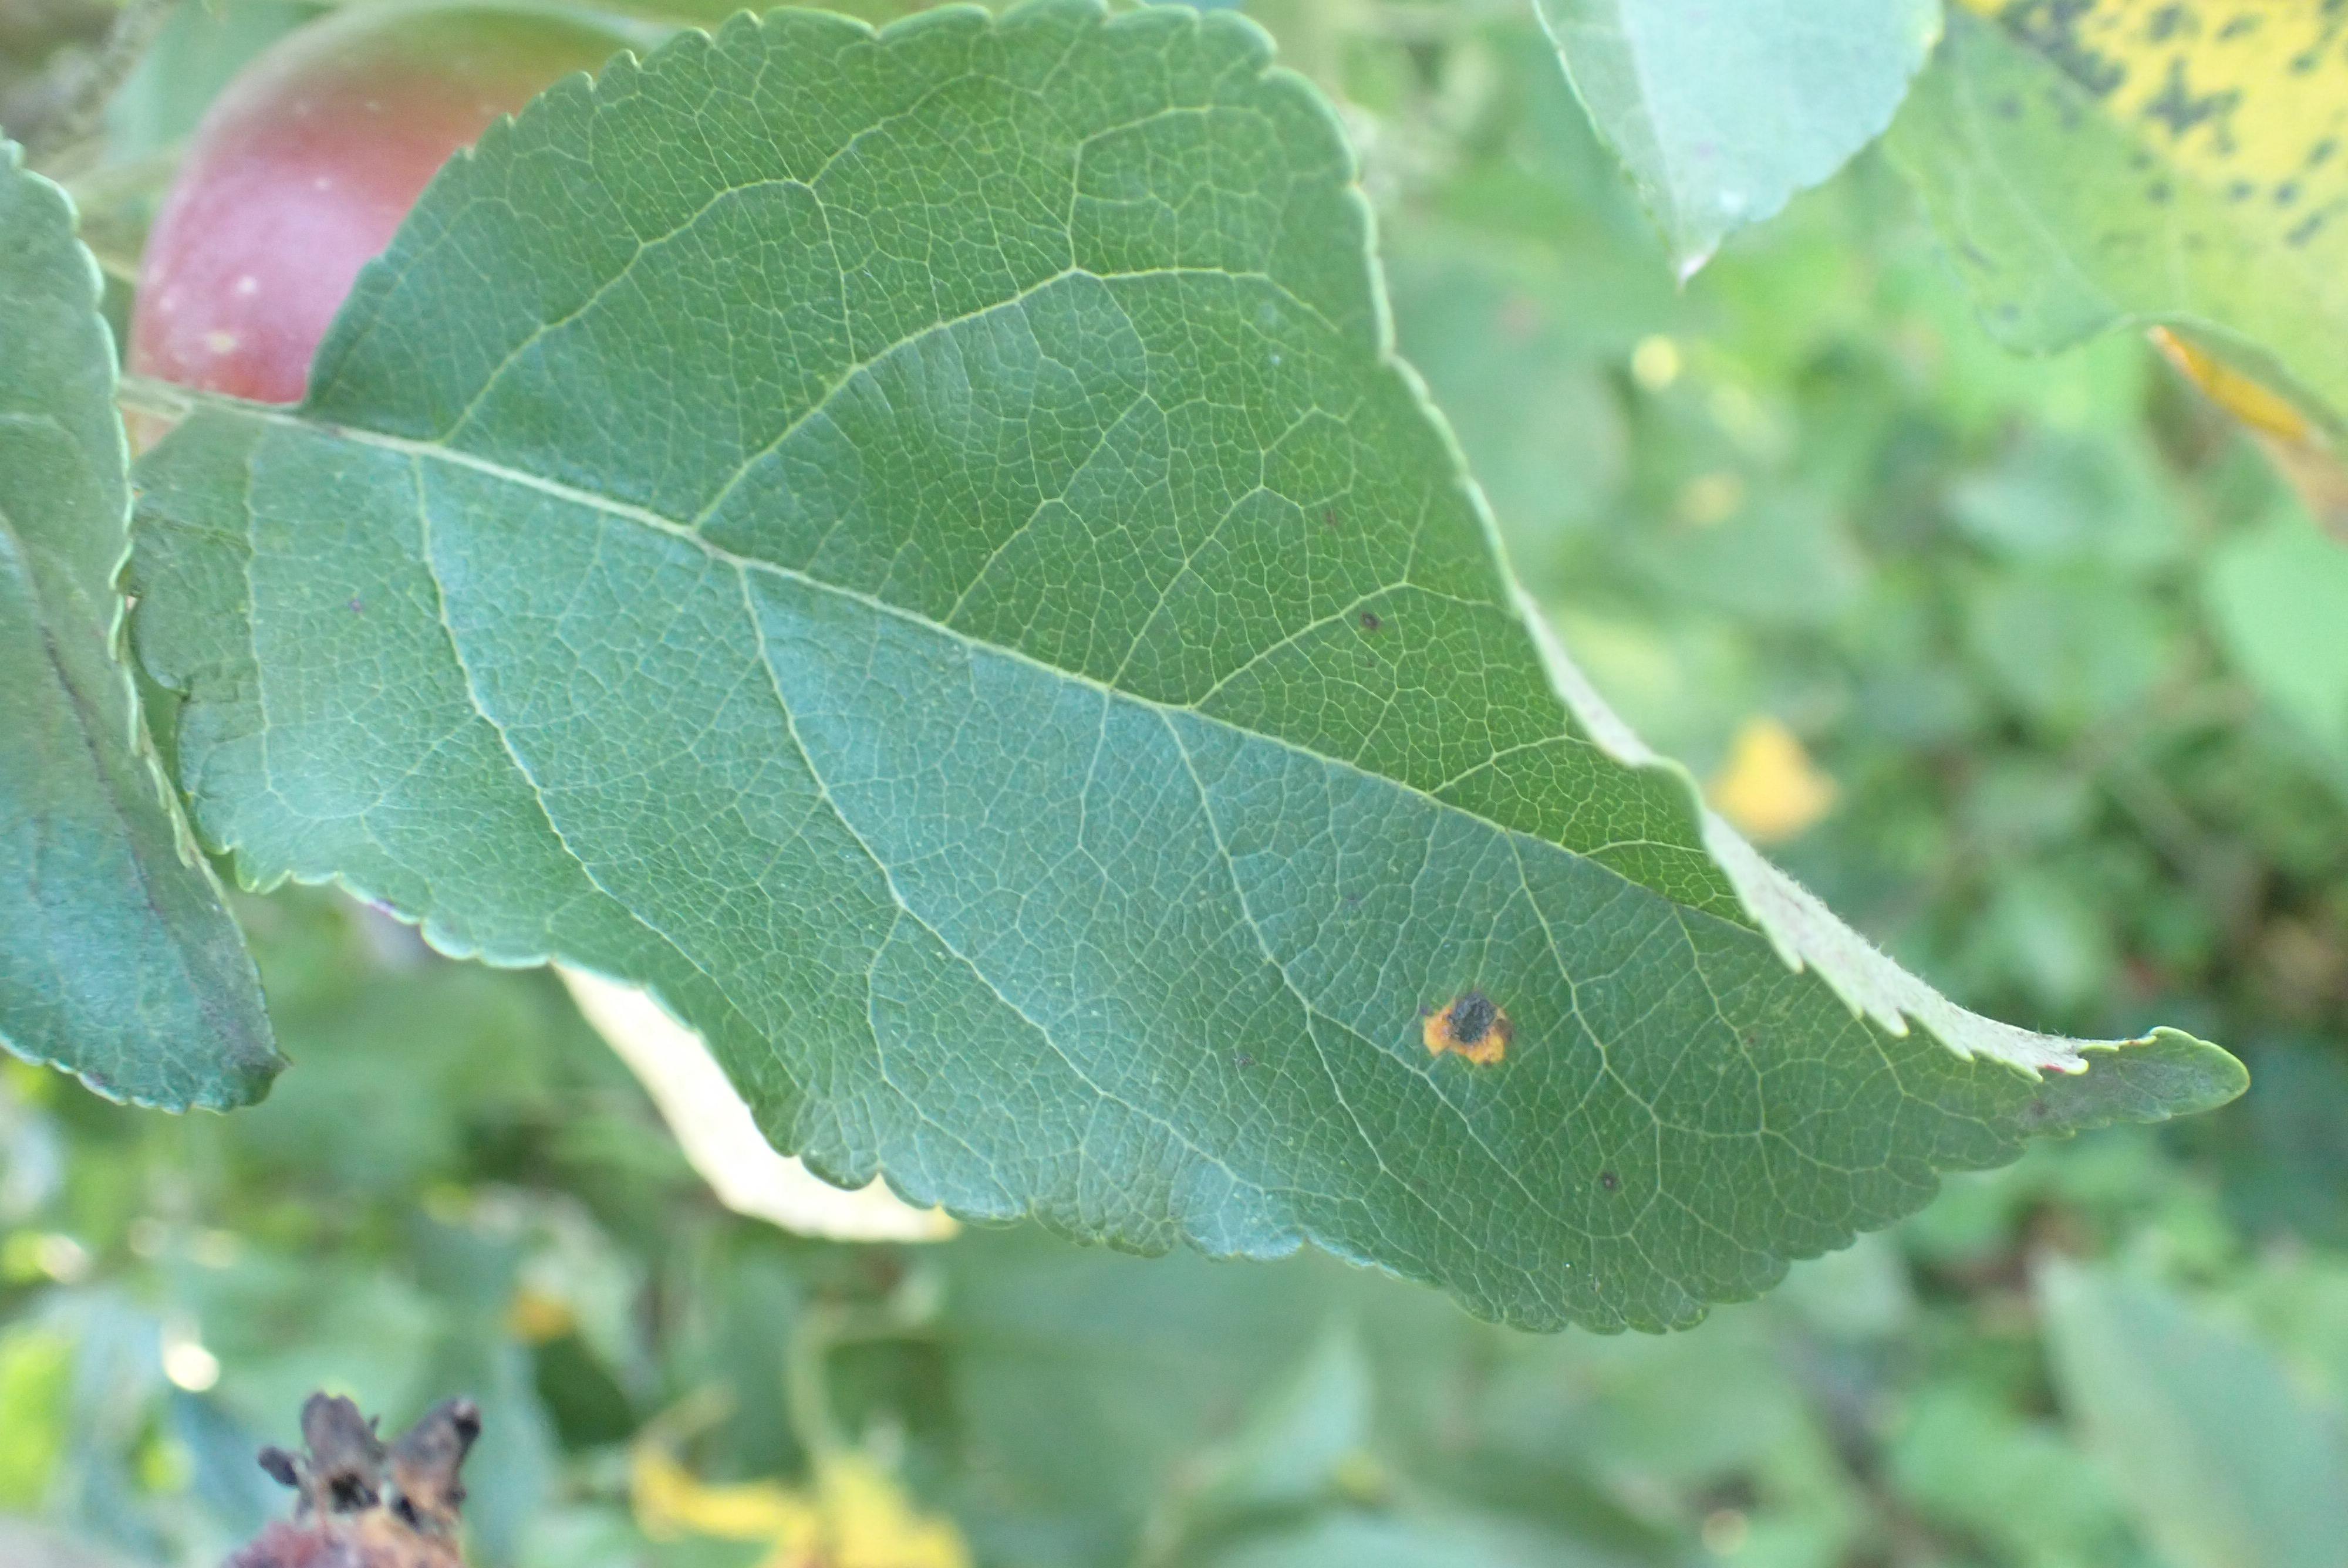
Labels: rust